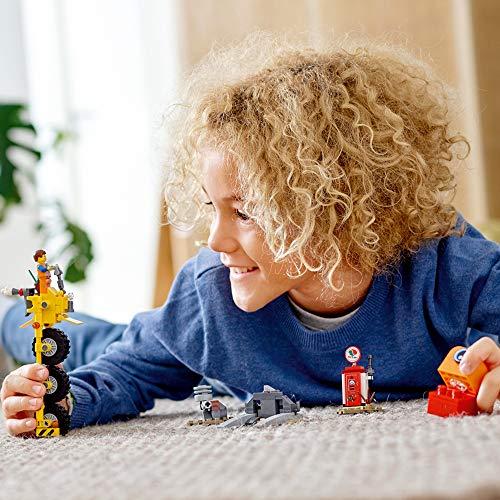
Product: LEGO THE LEGO MOVIE 2 Emmet’s Thricycle! 70823 Three-Wheel Toy Bicycle Action Building Kit for Kids, 2019 (173 Pieces)
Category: Toys & Games | Building Toys | Building Sets
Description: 173 pieces – For boys and girls aged 7+ and for fans and kids of all ages; THE LEGO MOVIE 2 Emmet’s Thricycle 70823 construction vehicle for kids can be built together with all other original LEGO building toys and LEGO bricks for creative building.
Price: $13.00
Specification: ProductDimensions:5.5x10.3x2.4inches|ItemWeight:0.16ounces|ShippingWeight:8.5ounces(Viewshippingratesandpolicies)|ASIN:B07GX6GBGL|Itemmodelnumber:6250807|Manufacturerrecommendedage:7yearsandup